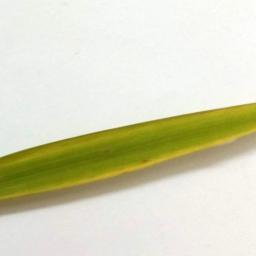
Label: Rice___Brown_Spot